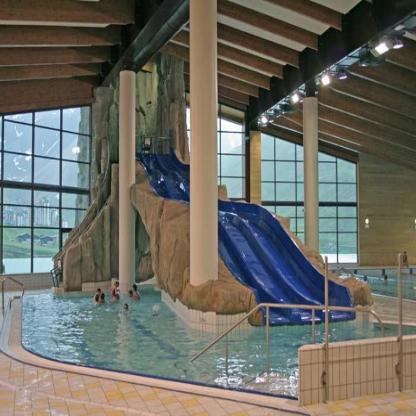
Scene: Indoor